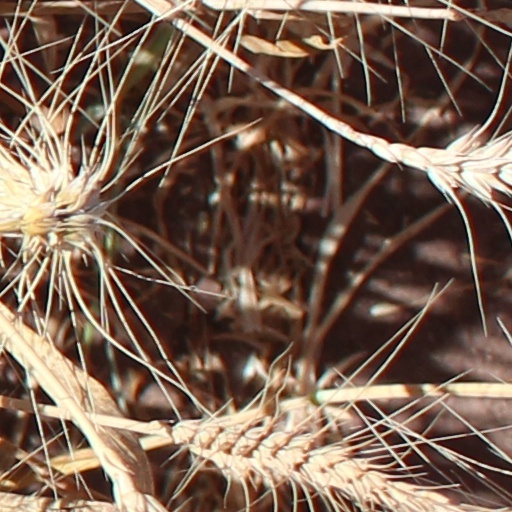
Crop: wheat